Maximilian von Fürstenberg

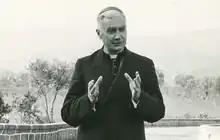
Fürstenberg in Resende, Portugal, 1964

Baron Maximilian Louis Hubert Egon Vincent Marie Joseph von Fürstenberg-Stammheim (also known as Maximilien de Fürstenberg; 23 October 1904 – 22 September 1988) was a cardinal of the Catholic Church and was Prefect of the Congregation for the Oriental Churches.